Marian Bantjes

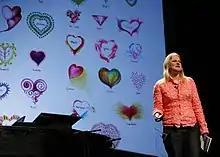
Designer Marian Bantjes at Pop!Tech 2008.

Marian Bantjes (born 1963) is a Canadian designer, artist, illustrator, typographer and writer. Describing her work as graphic art, Marian Bantjes is known for her custom lettering, intricate patterning and decorative style. Inspired by illuminated manuscripts, Islamic calligraphy, Baroque ornamentation, Marian Bantjes creates detailed work, often combining the forms of her disparate influences.